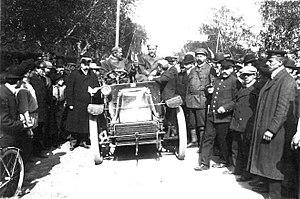
René Champoiseau, né le 2 avril 1879 à Orléans et mort le 23 mars 1966 à Paris âgé de presque 87 ans, est un ancien cycliste, motocycliste et pilote automobile français, devenu industriel.
Charron est un ancien constructeur français d'automobiles connu également sous le nom de Automobiles Charron-Girardot-Voigt.
Louis Mazy était un concessionnaire et pilote automobile français, installé en Russie.